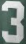
Number: 3